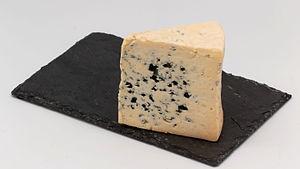
Bleu des Causses
Bleu des Causses est une appellation d'origine désignant un fromage français de lait de vache à pâte persillée du centre-sud du Massif central.